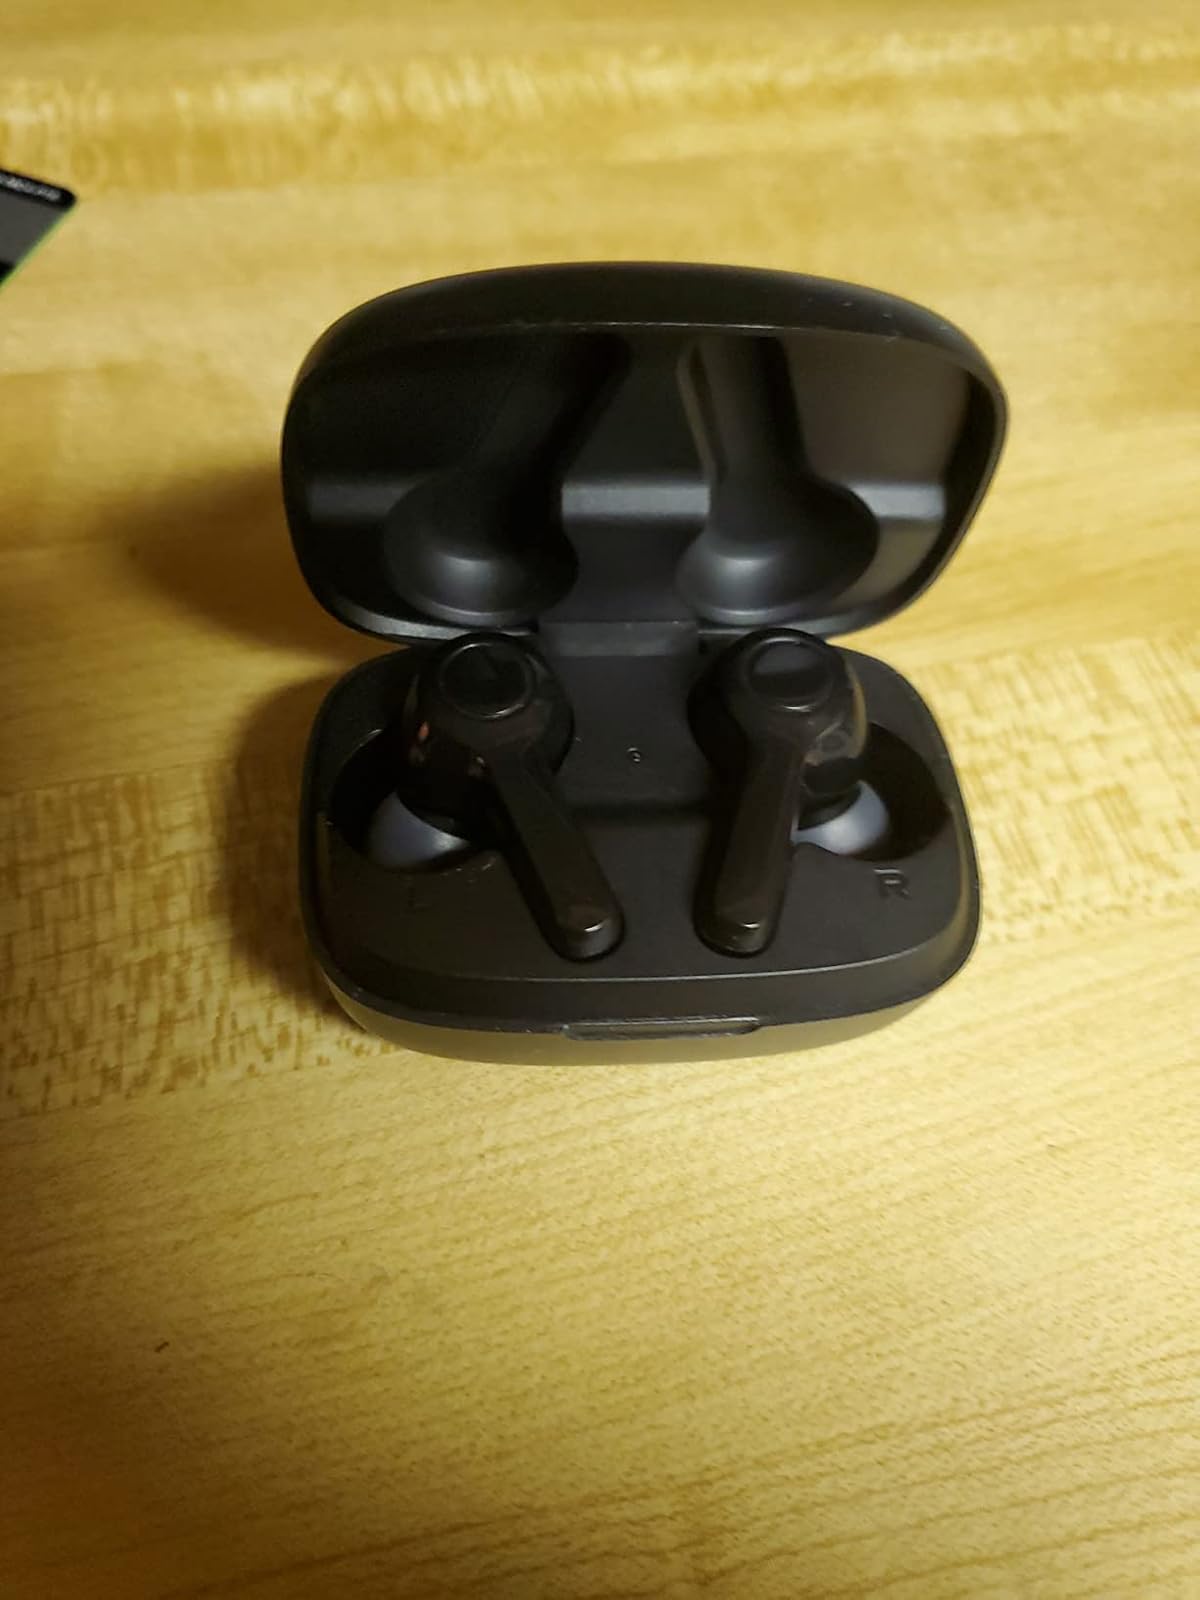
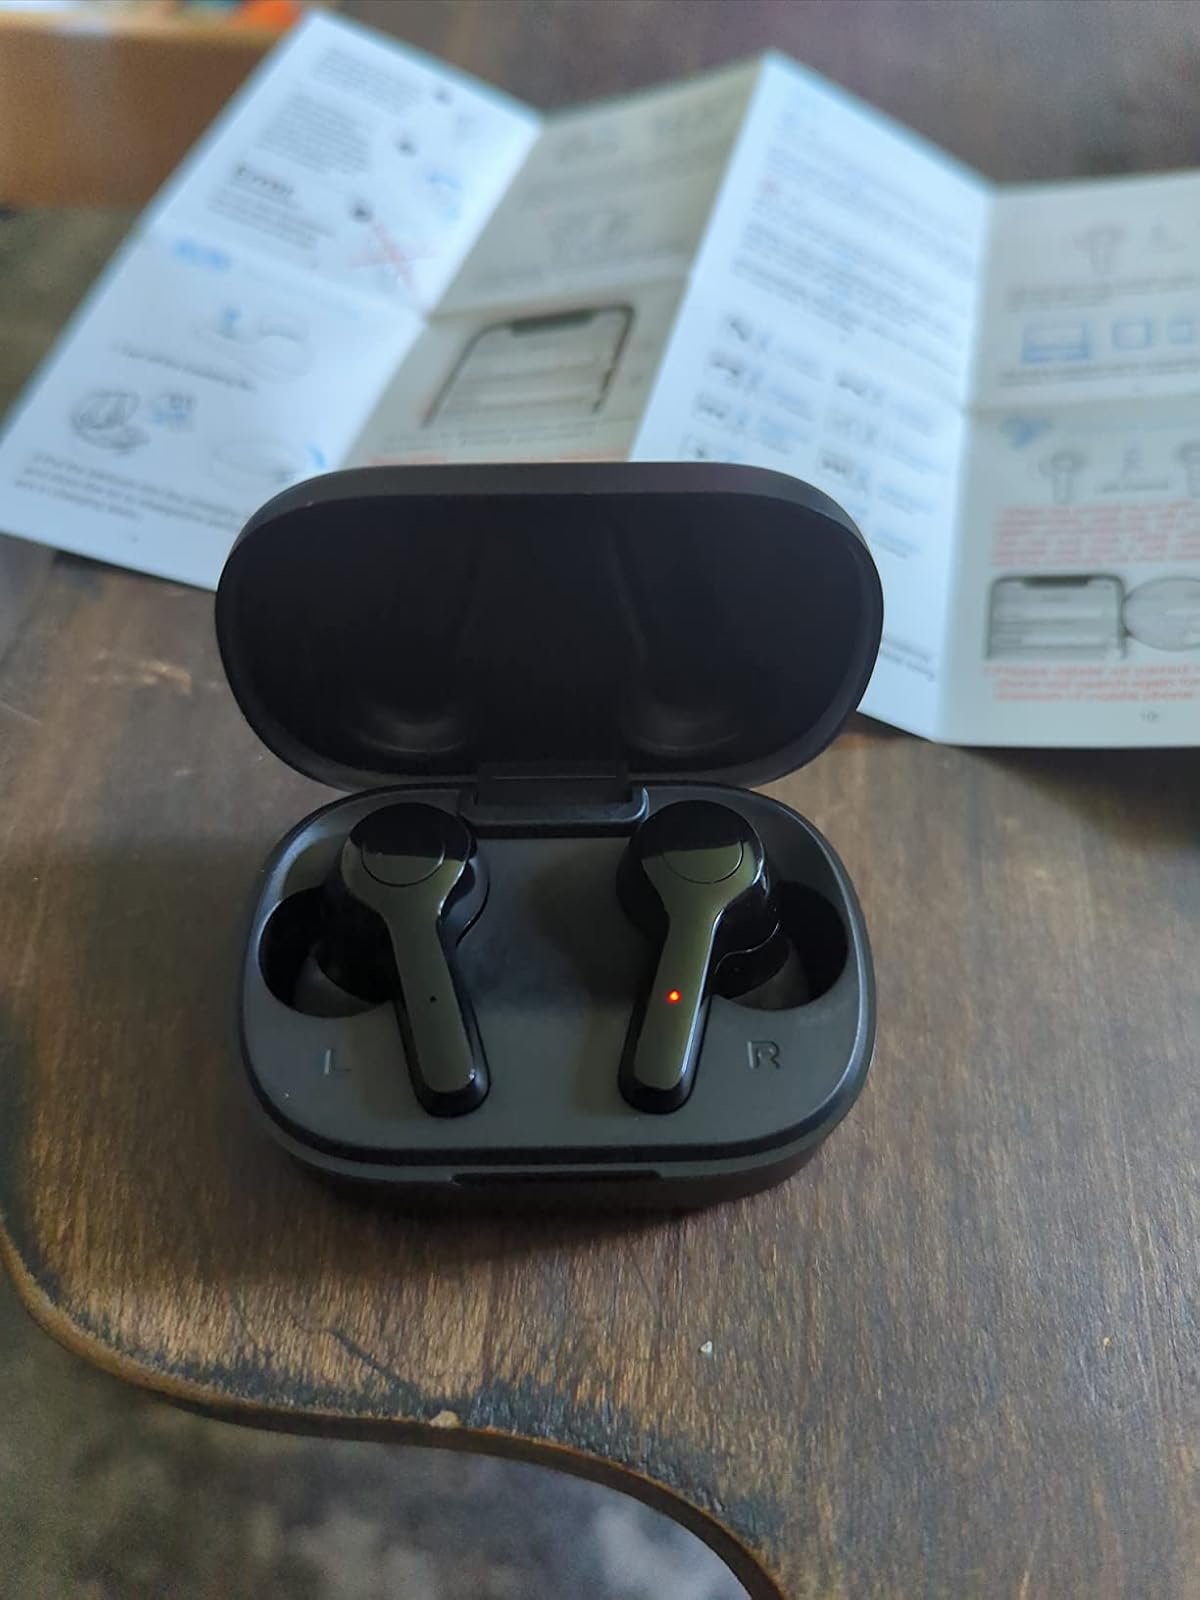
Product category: earbuds
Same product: no